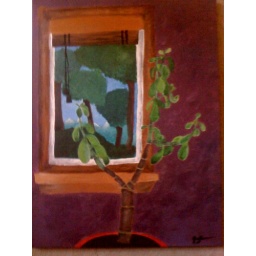
This acrylic painting is of my home grown Jade plant in my kitchen